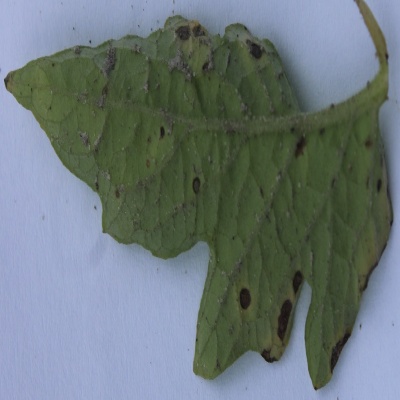
Crop: Tomato
Condition: leaf blight